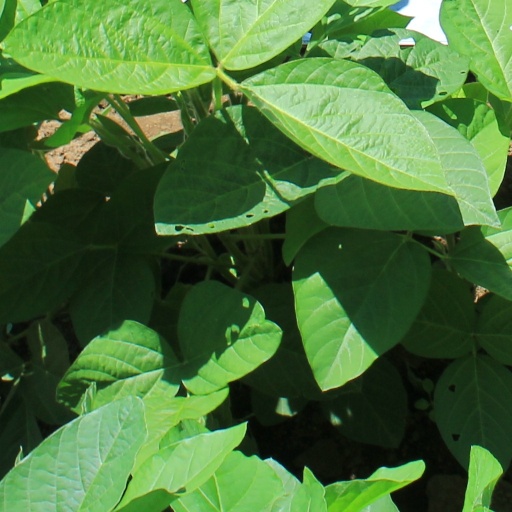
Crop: soybean